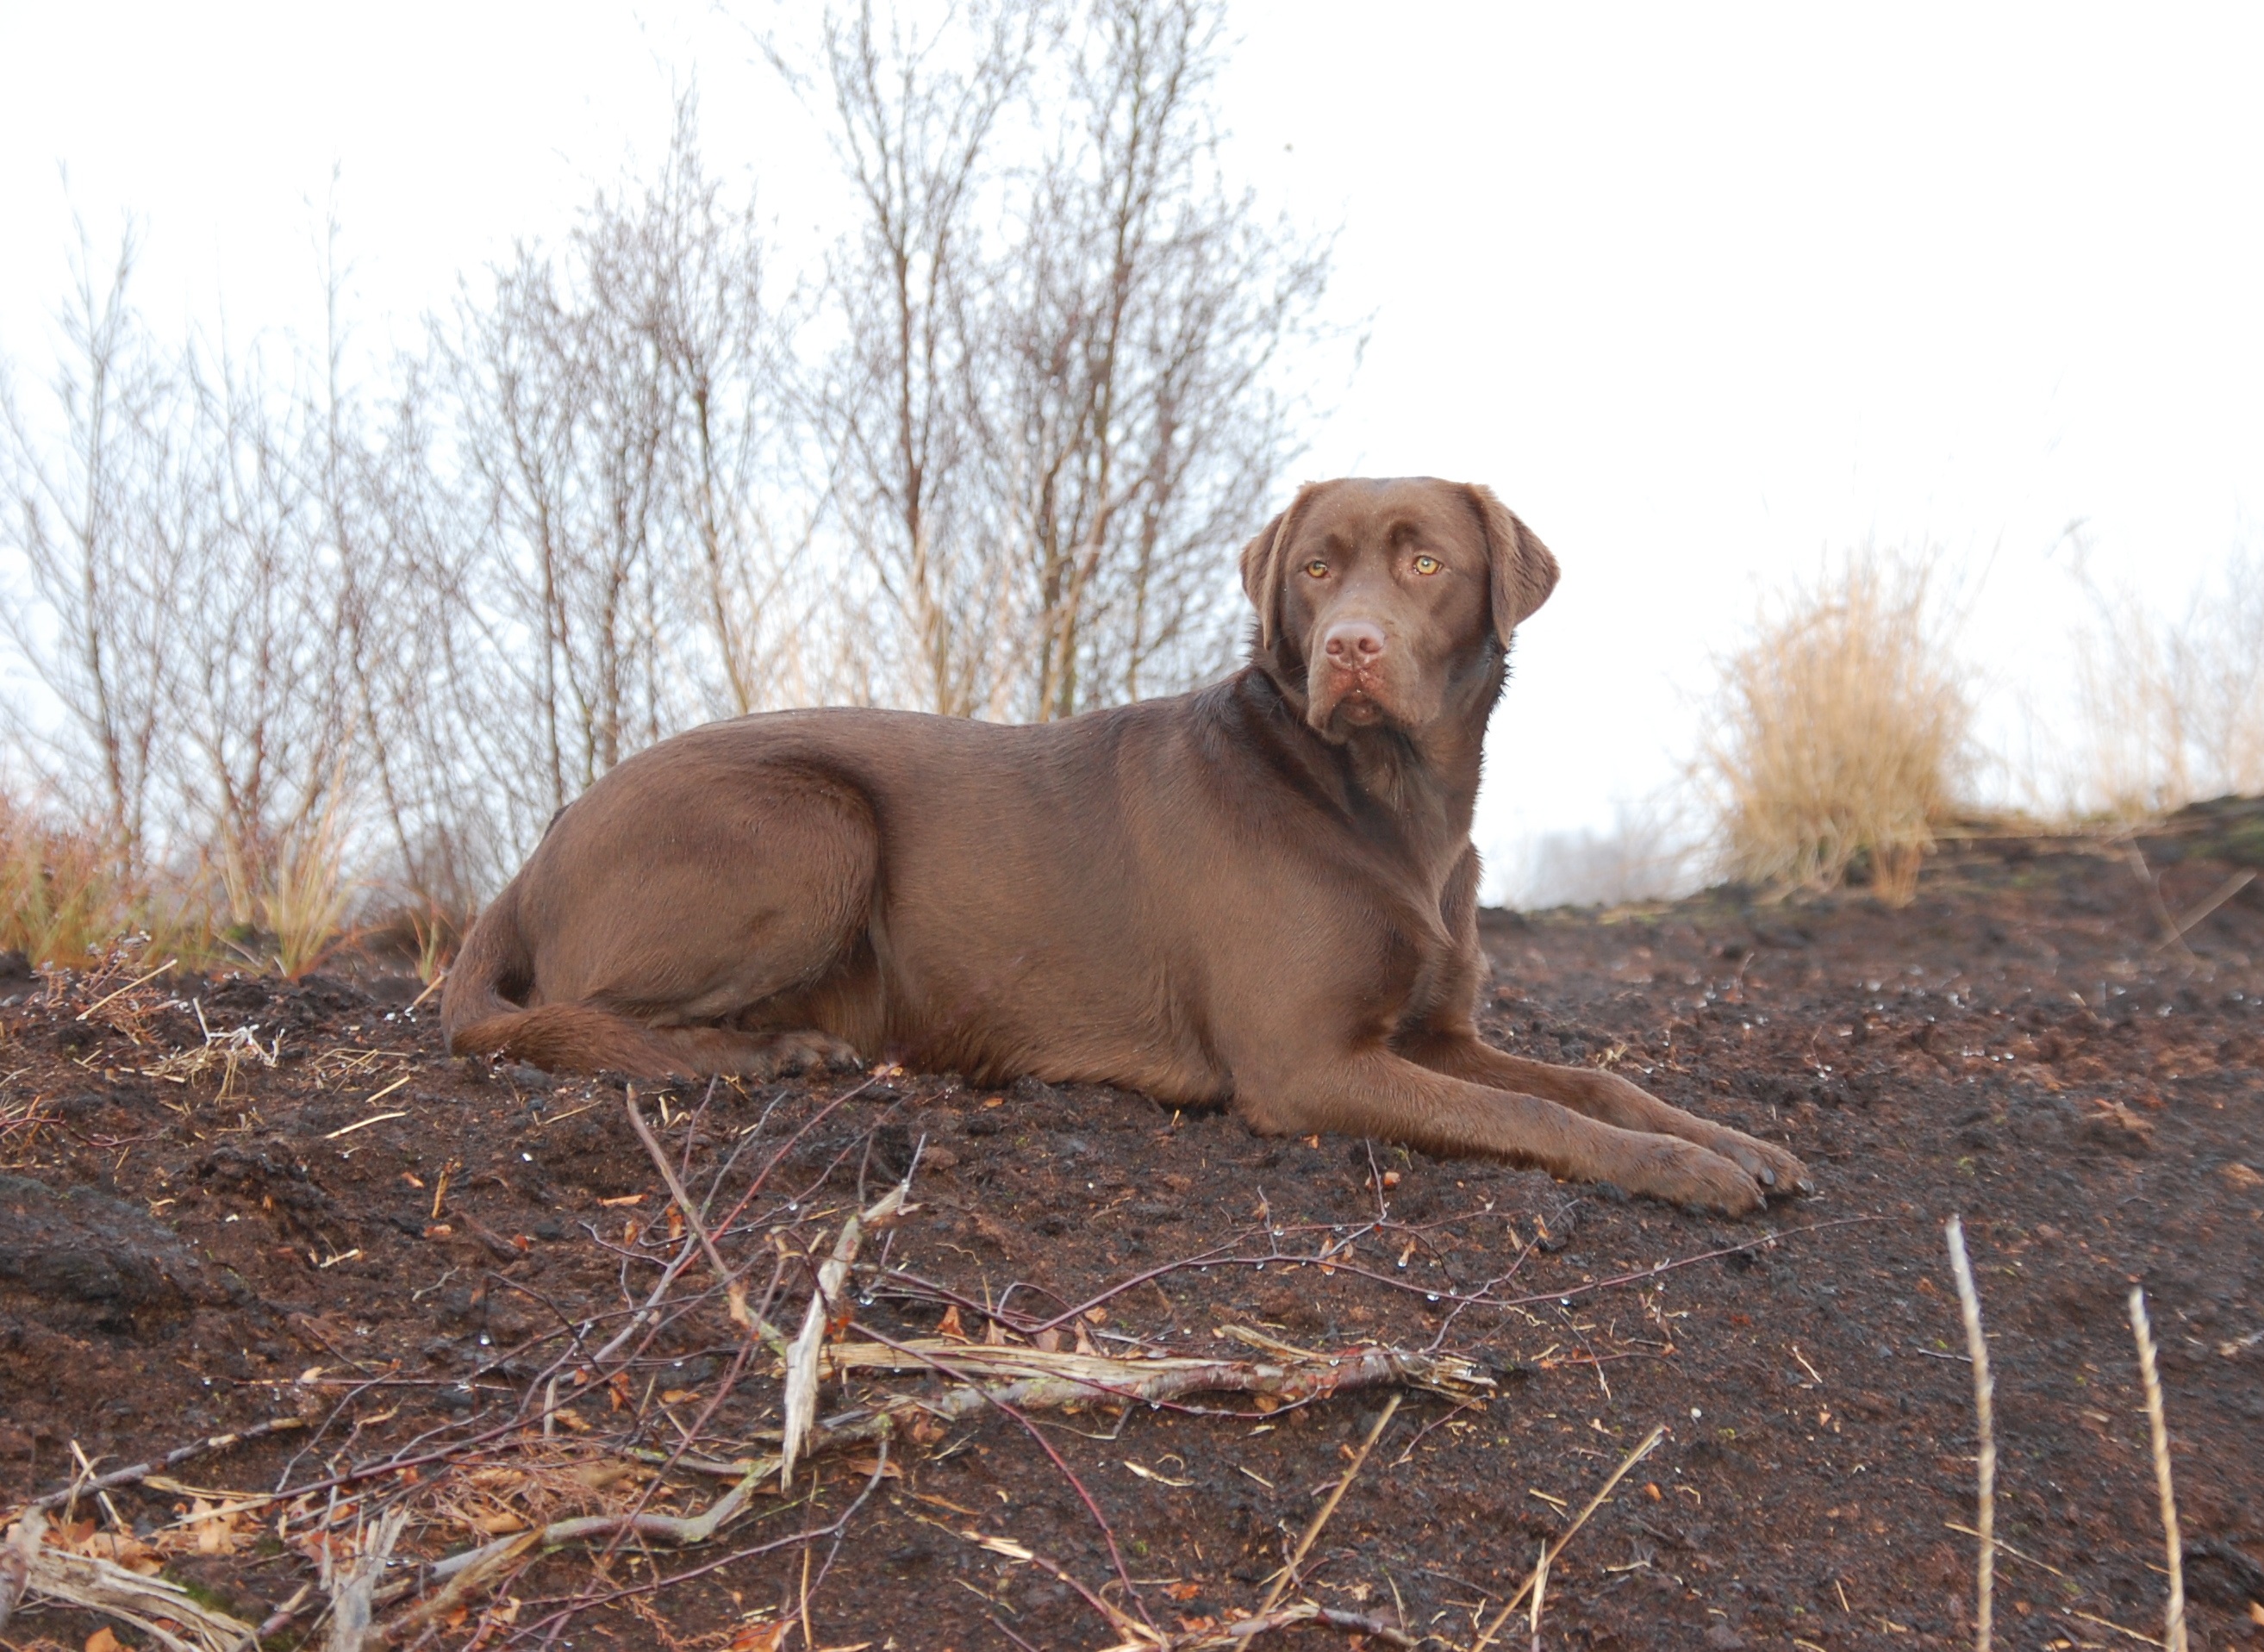
puppy, dog, mammal, weimaraner, hunting dog, vertebrate, labrador retriever, hunting, vizsla, retriever, concerns, dog training, chesapeake bay retriever, dog like mammal, nova scotia duck tolling retriever